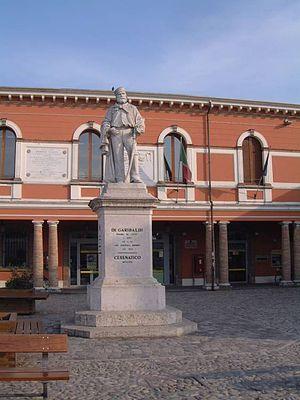
Cesenatico est une commune de la province de Forlì-Cesena dans la région Émilie-Romagne en Italie.